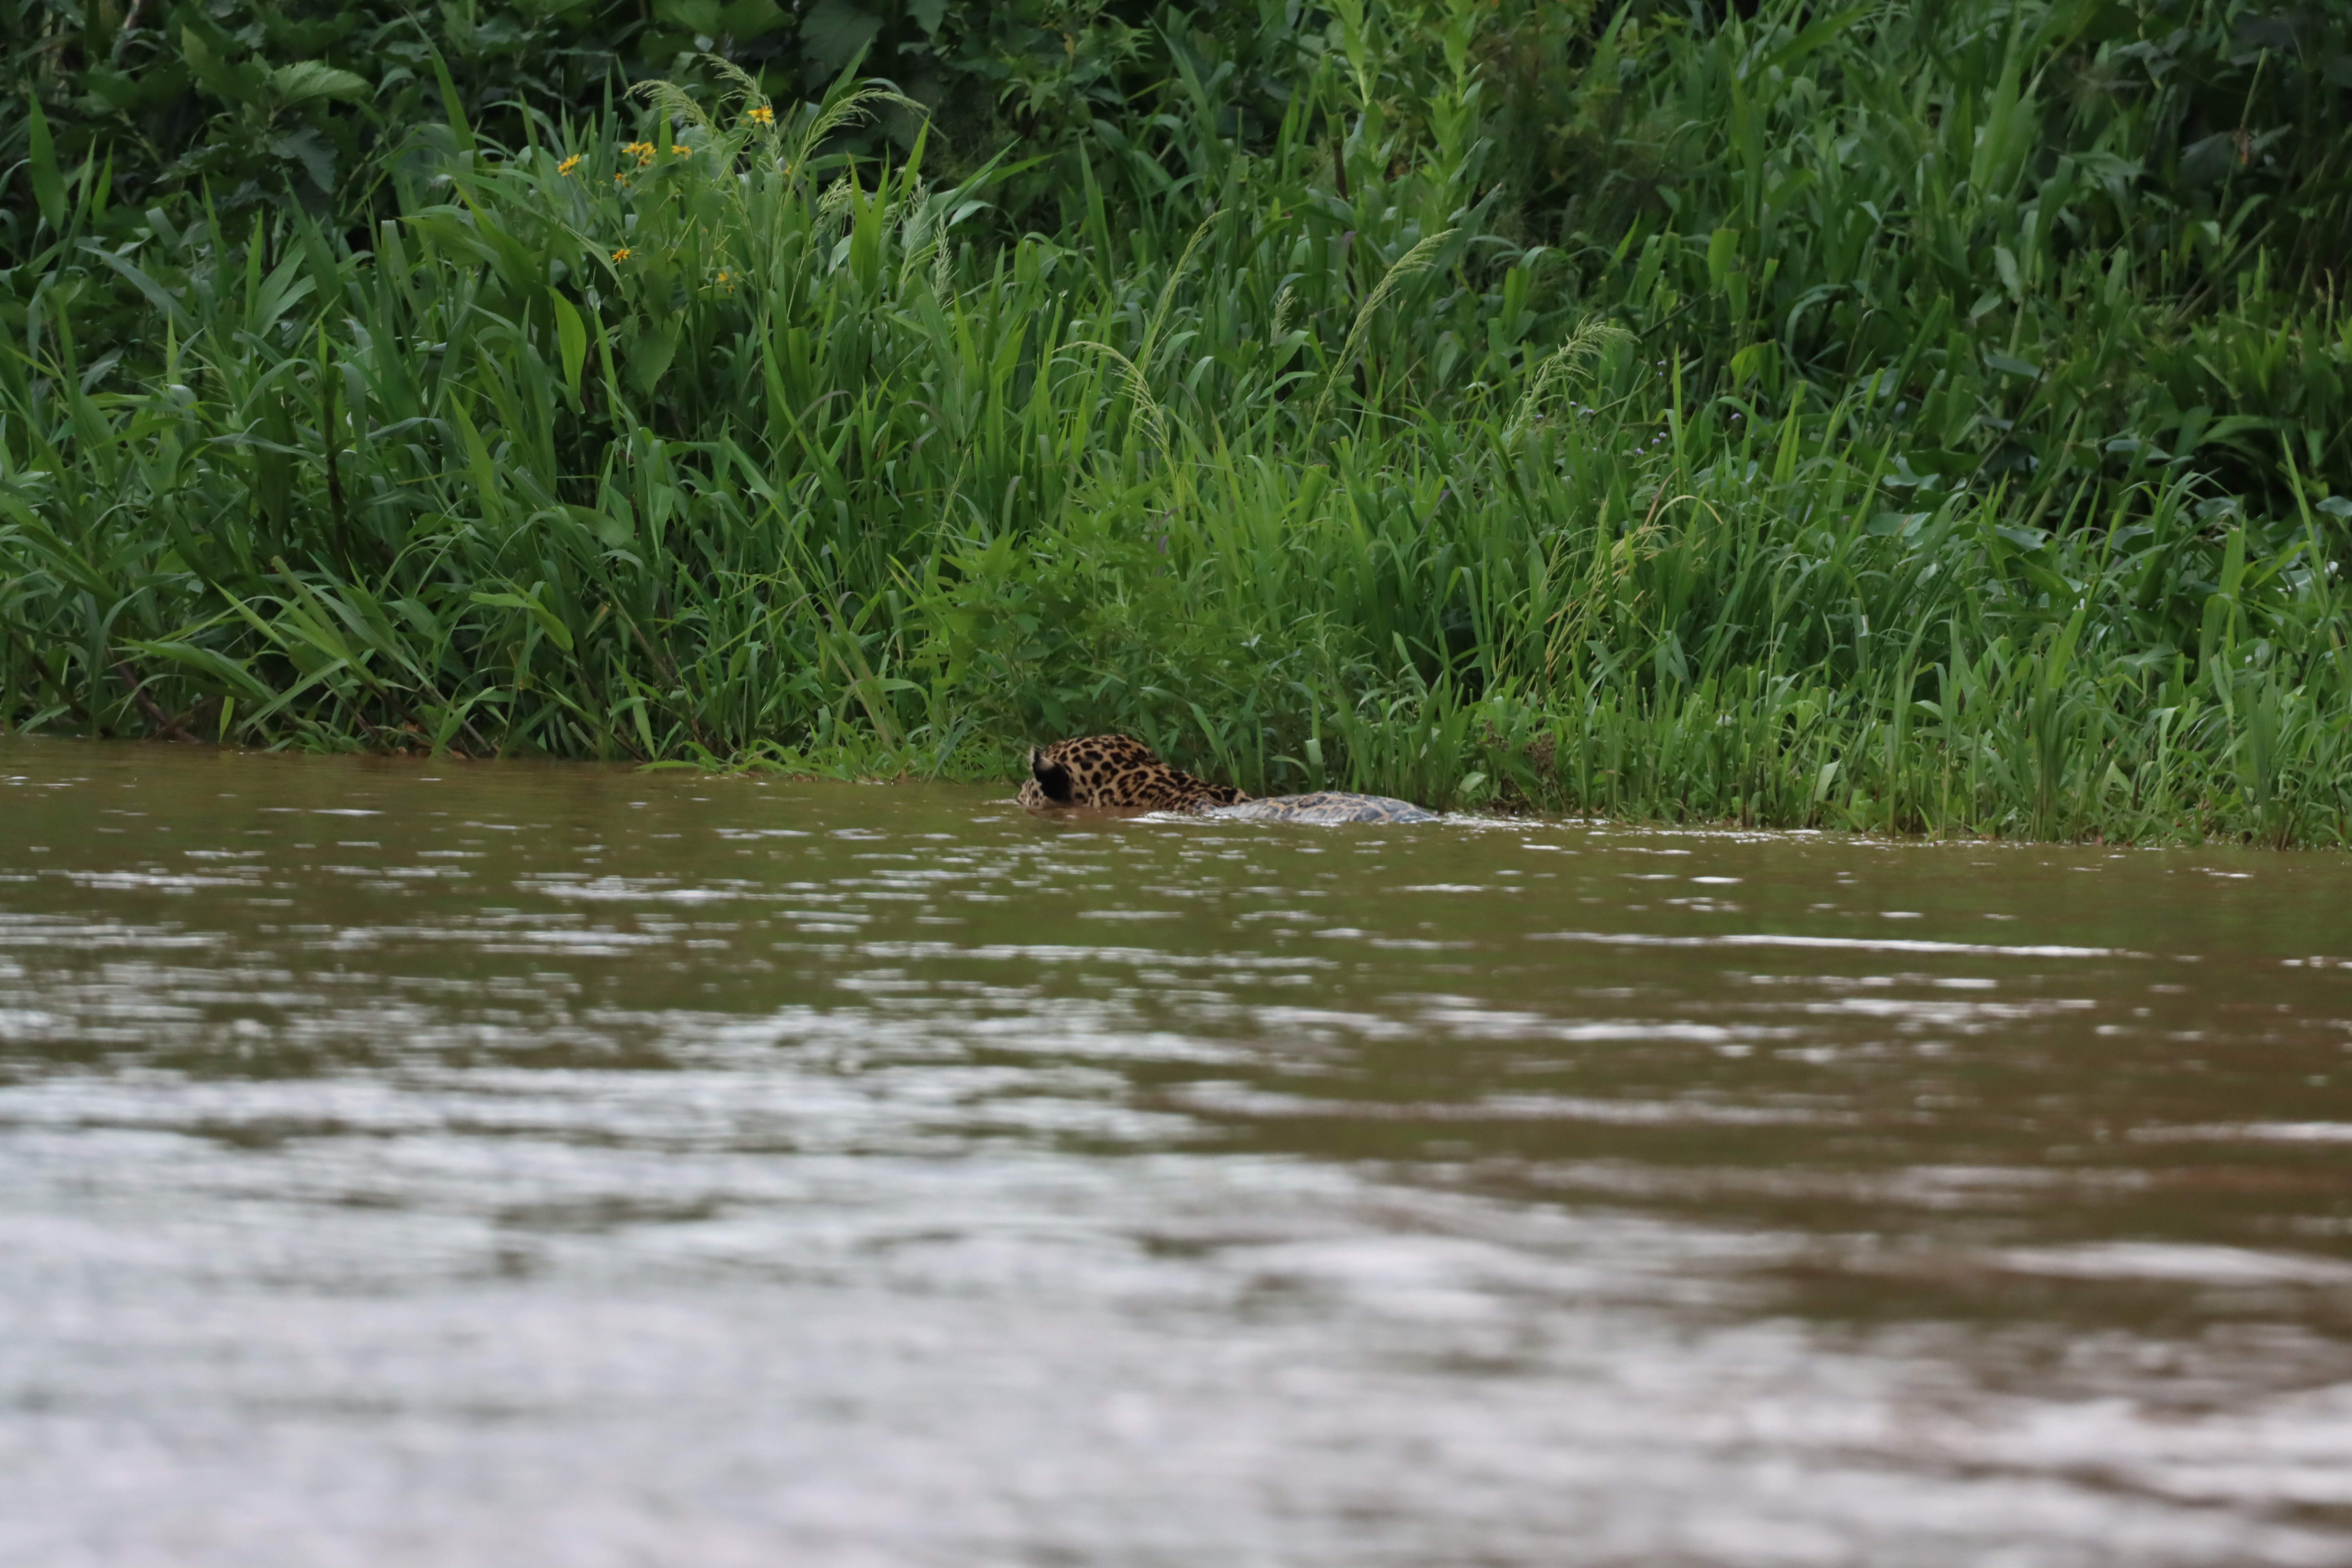
Jaguar: Overa